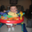
Label: baby